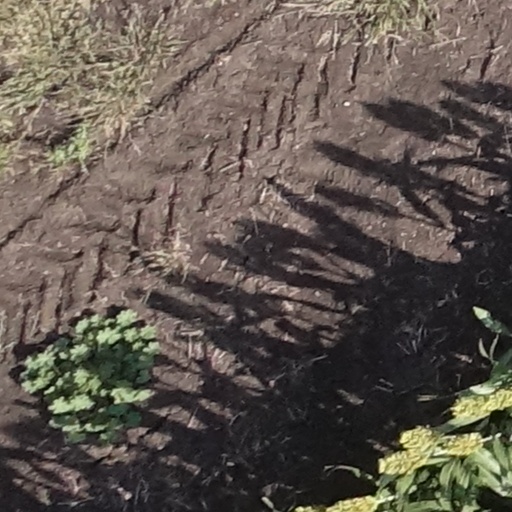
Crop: sorghum